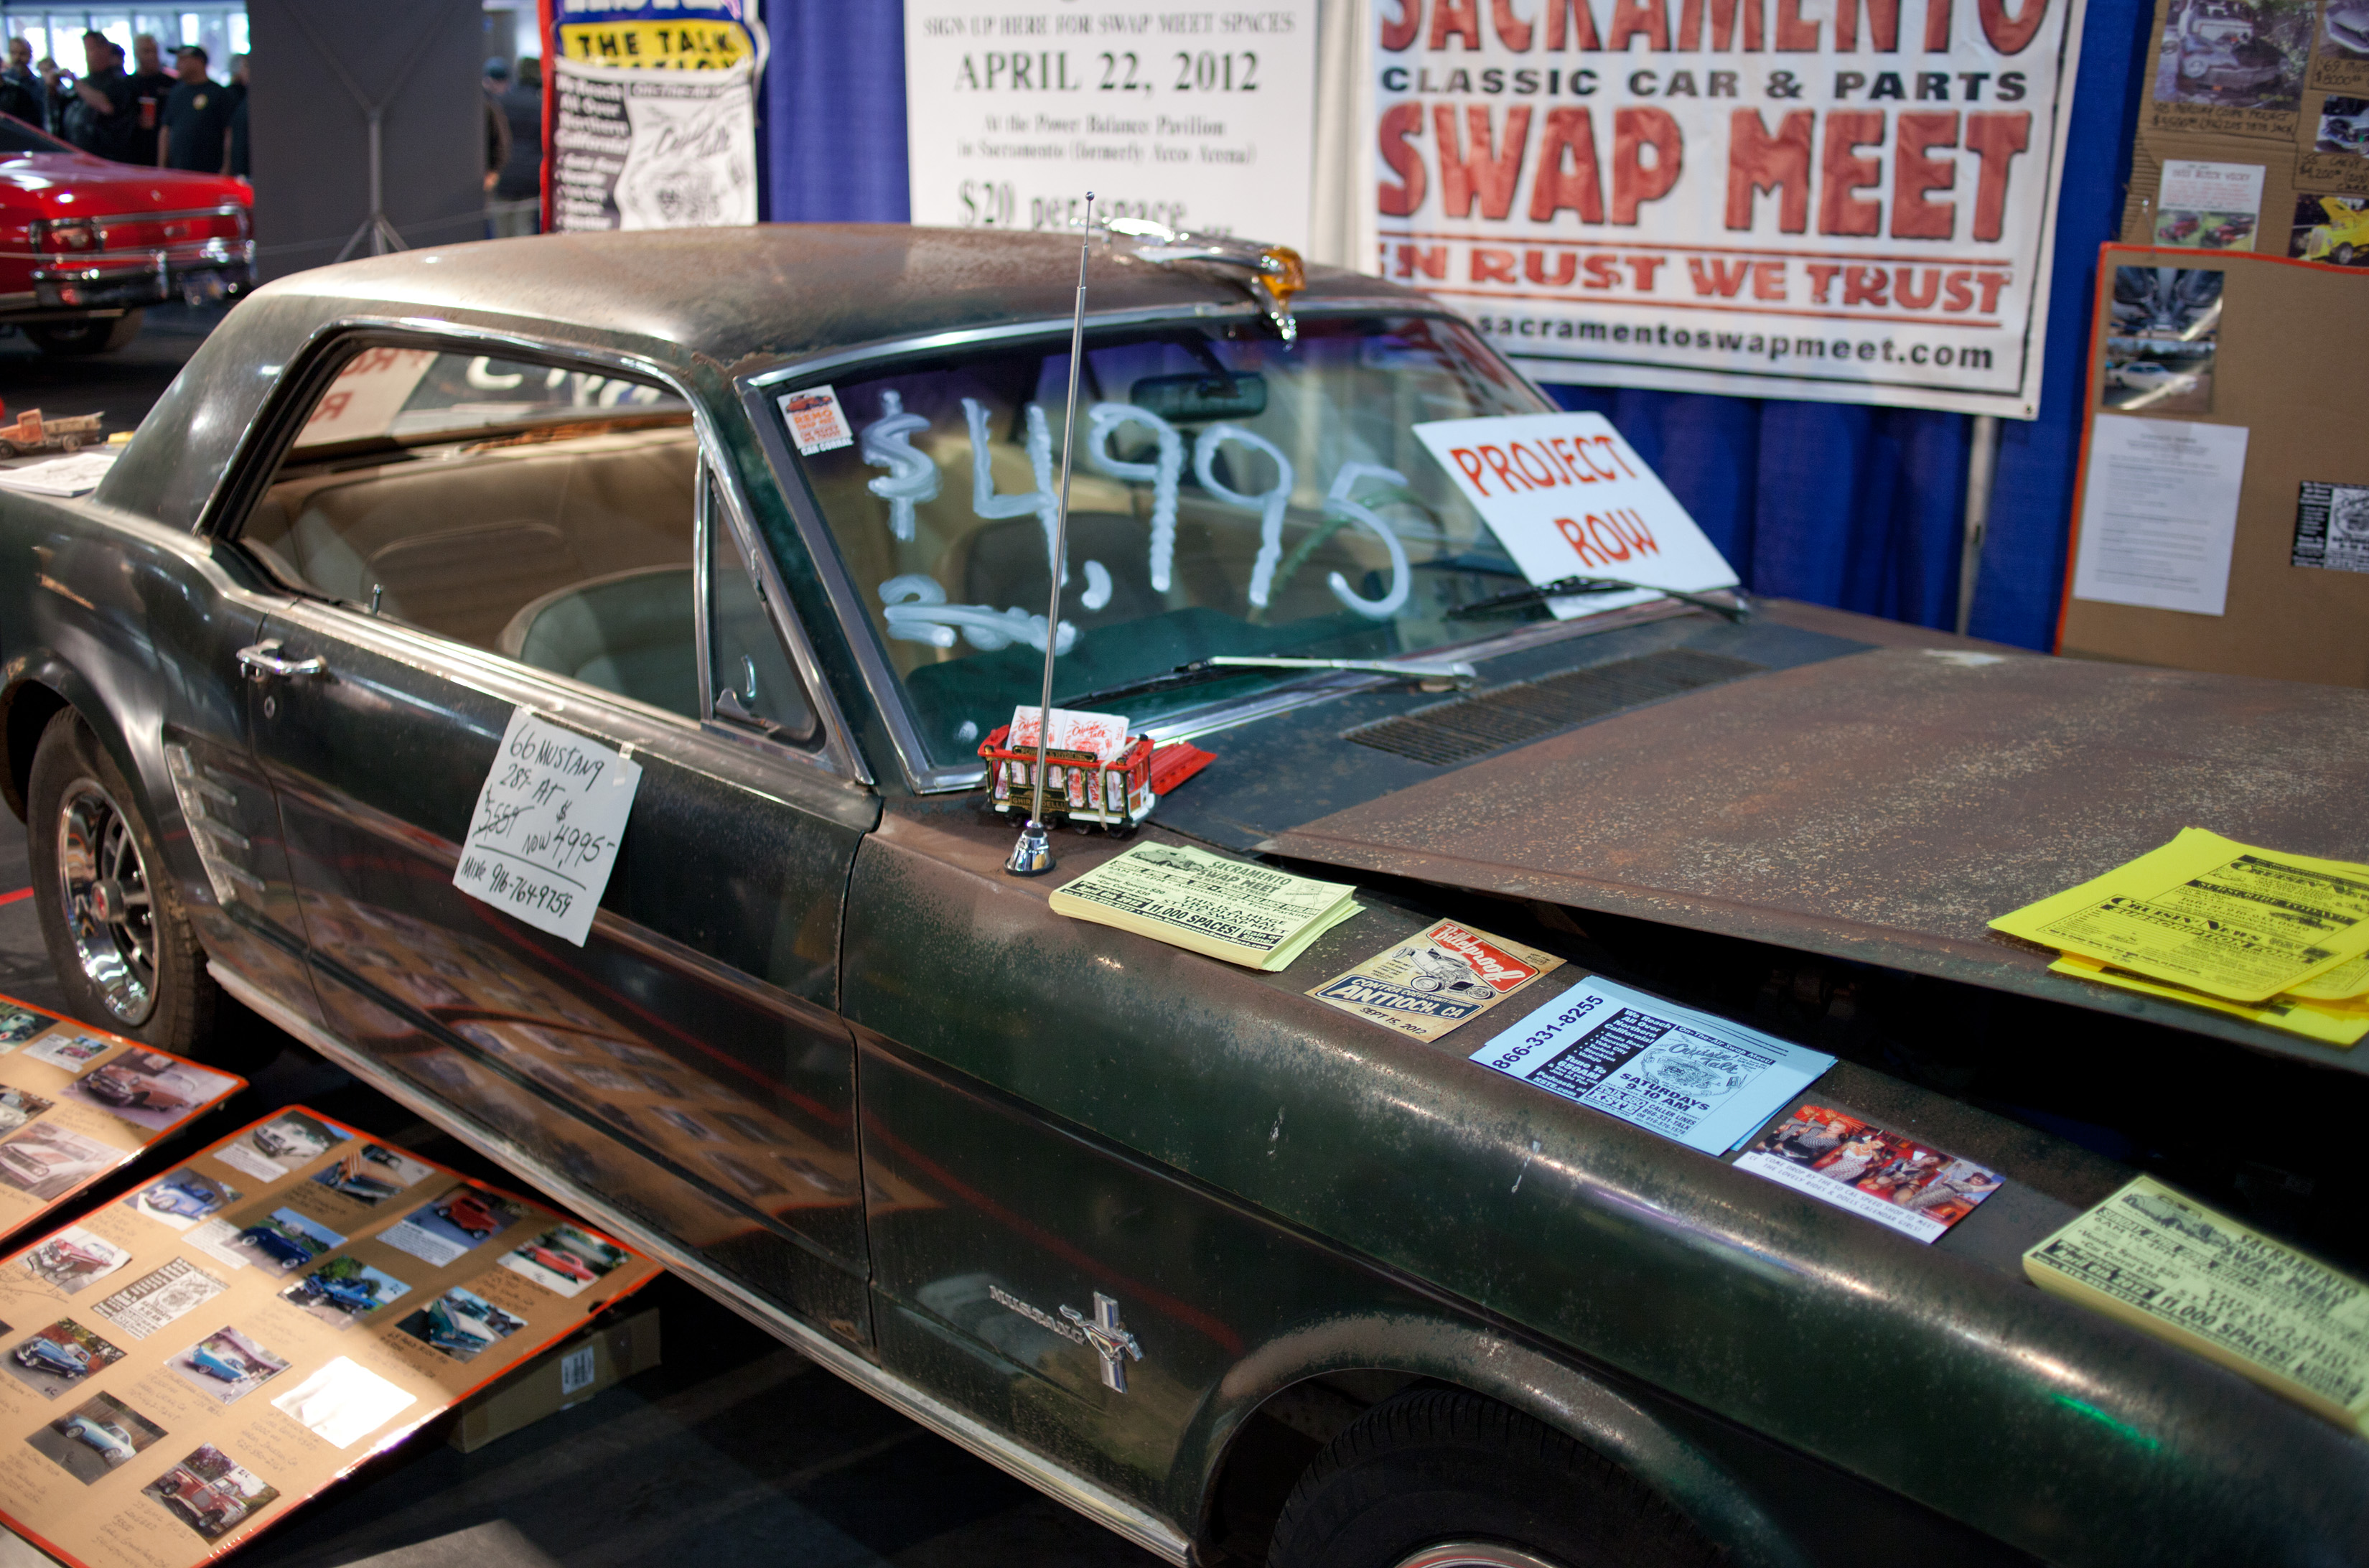
car, rust, vehicle, california, muscle car, project, racing, original, mustang, 1966, blackplate, antique car, auto show, land vehicle, auto racing, automobile make, automotive exterior, luxury vehicle, stock car racing